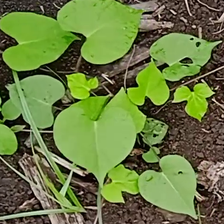
Weed species: Obscure_morning _glory(Ipomoea obscura)